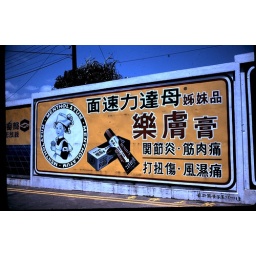
This was just an interesting sign along the road in Yehliu. 35mm